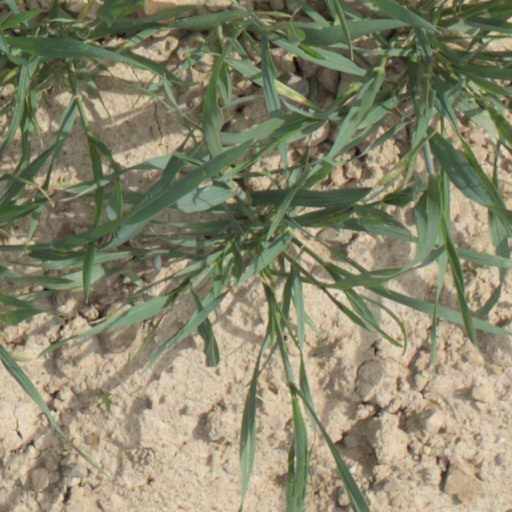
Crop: wheat